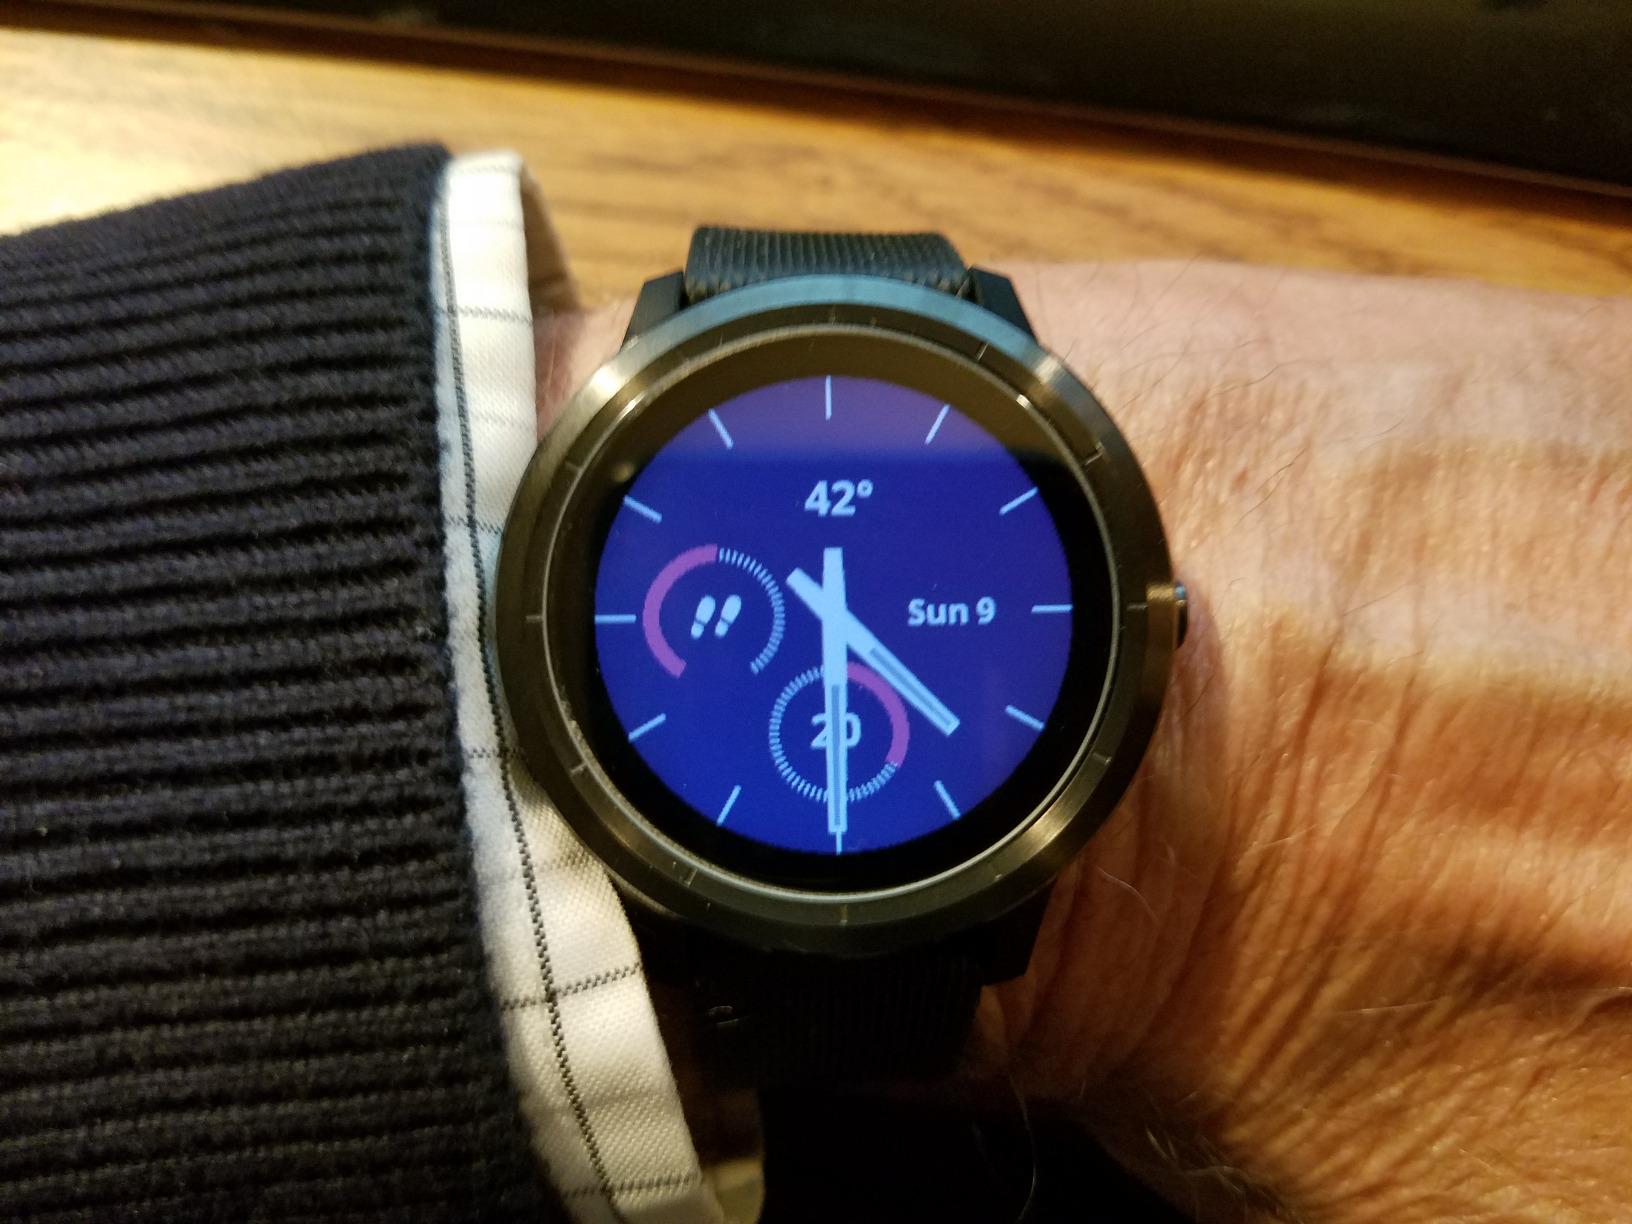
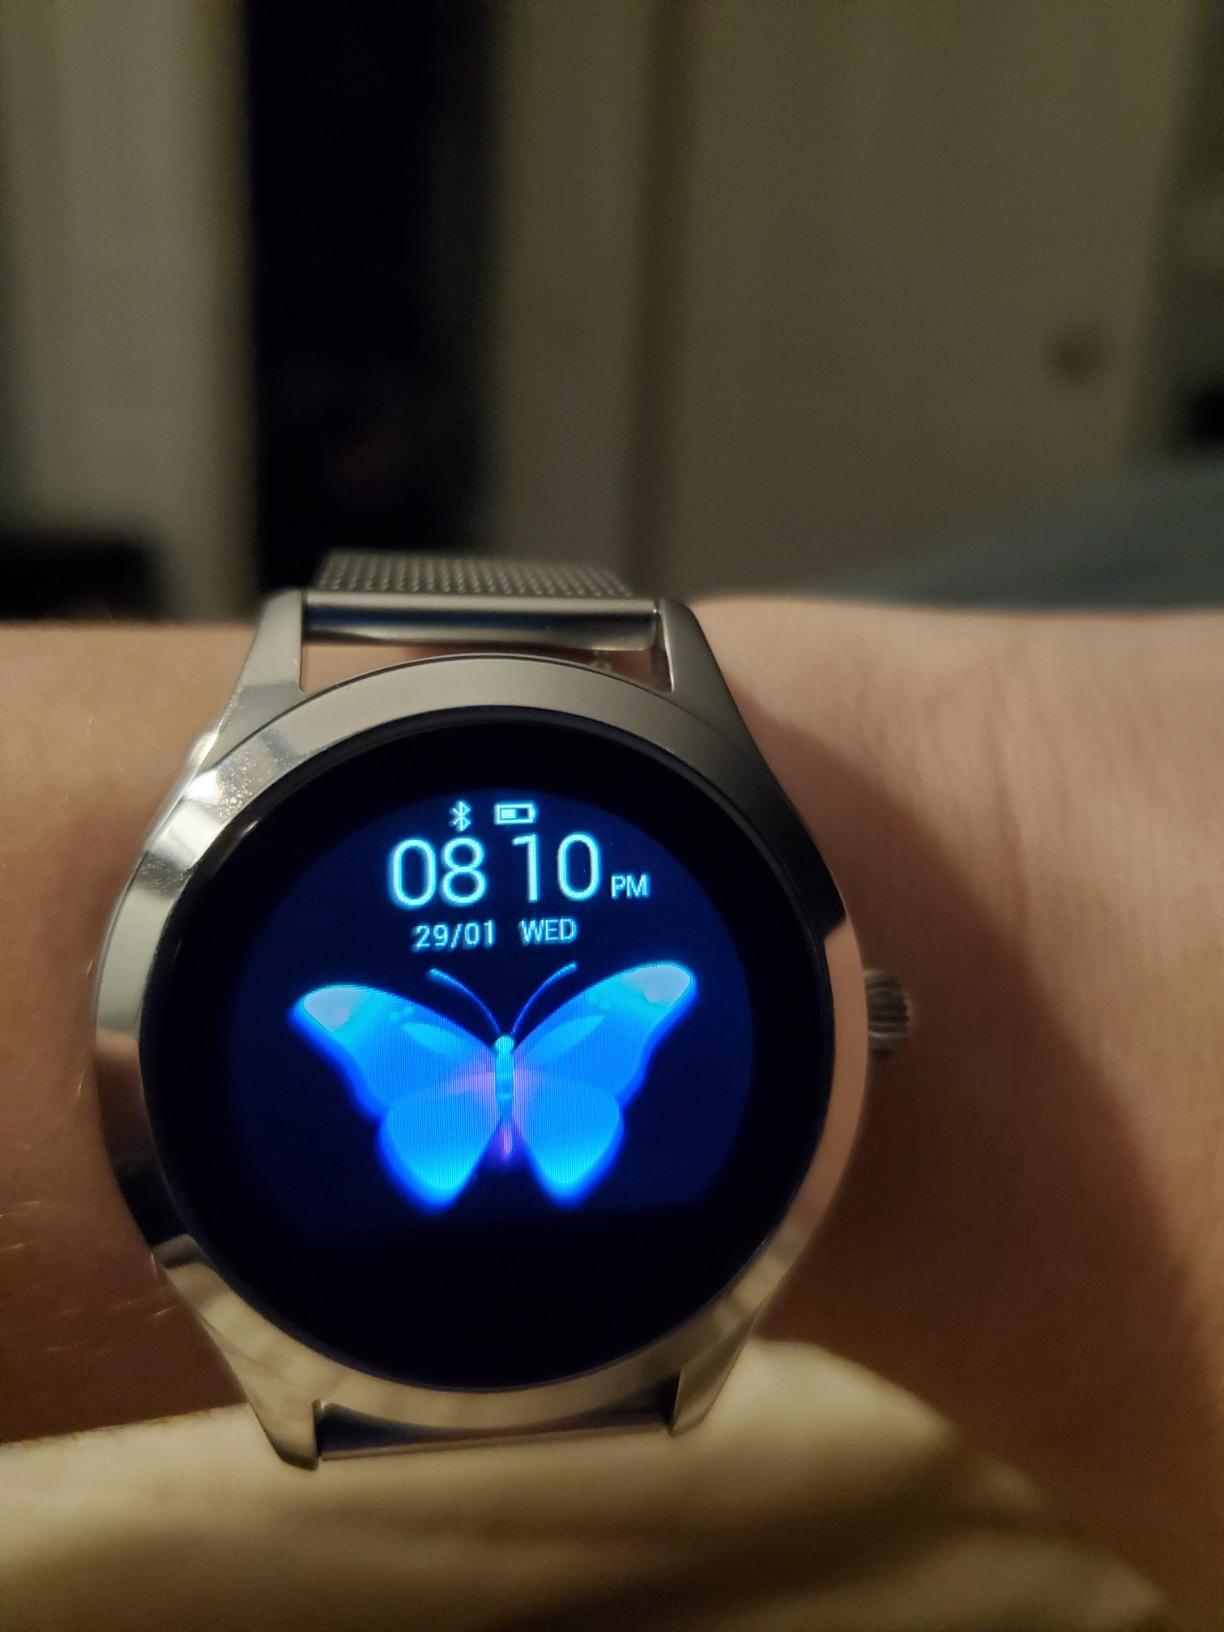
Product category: smartwatch
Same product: no